Shen Yun

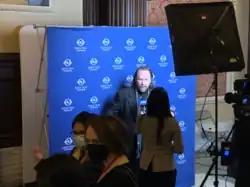
New Tang Dynasty Television interview being conducted inside the State Theatre in Cleveland, Ohio, during a Shen Yun performance. The television broadcaster is affiliated with Falun Gong.

Shen Yun, the media organization "The Epoch Times", and a variety of other organizations operate as extensions of Falun Gong. Los Angeles–based investigative reporter Samuel Braslow described Shen Yun's background in March 2020: "Both Shen Yun and "Epoch Times" are funded and operated by members of Falun Gong, a controversial spiritual group that was banned by China's government in 1999[...] Falun Gong melds traditional Taoist principles with occasionally bizarre pronouncements from its Chinese-born founder and leader, Li Hongzhi. Among other pronouncements, Li has claimed that aliens started invading human minds in the beginning of the 20th century, leading to mass corruption and the invention of computers. He has also denounced feminism and homosexuality and claimed he can walk through walls and levitate. But the central tenet of the group's wide-ranging belief system is its fierce opposition to communism. In 2000, Li founded "Epoch Times" to disseminate Falun Gong talking points to American readers. Six years later he launched Shen Yun as another vehicle to promote his teachings to mainstream Western audiences. Over the years Shen Yun and "Epoch Times", while nominally separate organizations, have operated in tandem in Falun Gong's ongoing PR campaign against the Chinese government, taking directions from Li." Editor Chris Jennewein of MyNewsLA wrote that "Los Angeles Magazine" was sued for defamation in May 2020 by the "Epoch Times", referring to Braslow's news report. "Los Angeles Magazine" pulled the piece from their website in July, as ordered by federal judge George H. Wu, and published a retraction notice in the September 2020 issue of the magazine.